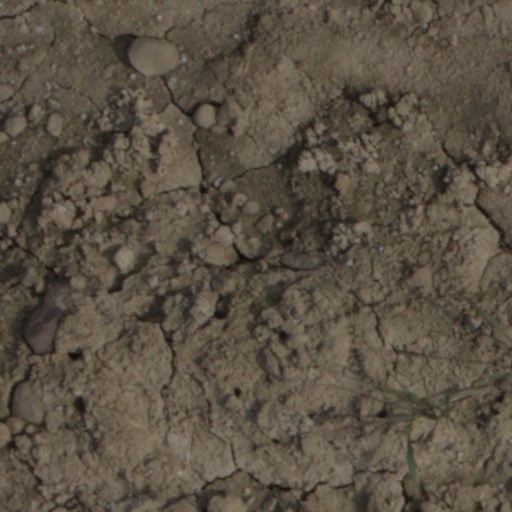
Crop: wheat